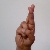
The image shows a hand gesture representing the letter 'R' in Indian Sign Language.